Gresham Palace

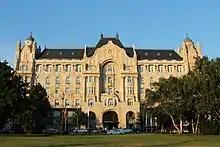
Four Seasons Hotel Budapest Gresham Palace

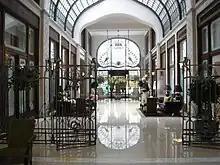
Interior of the Gresham Palace

The Gresham Palace ("Gresham-palota") is a landmark building in Budapest, Hungary, renowned for its Art Nouveau architecture. Completed in 1906 as an office and residential building, it now houses the Four Seasons Hotel Gresham Palace Budapest, a luxury hotel operated by Four Seasons Hotels. Situated on the banks of the Danube River, the palace stands next to Széchenyi Square and marks the eastern end of the Széchenyi Chain Bridge.